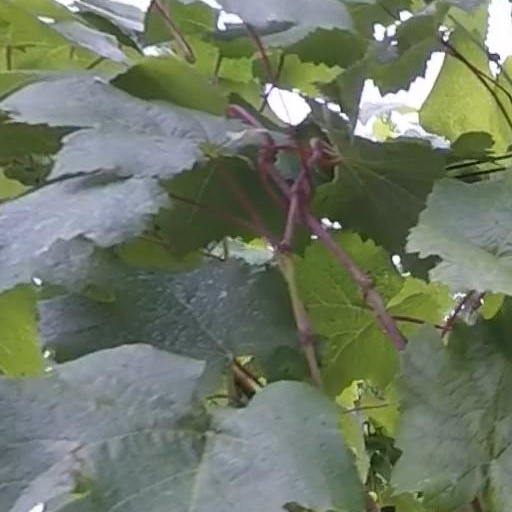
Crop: grape